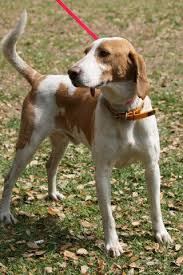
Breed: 216-n000063-Walker_hound